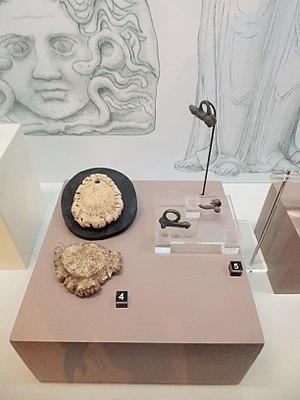
Pendentifs magiques romains circulaires ou phalliques conservés au Musée gallo-romain de Fourvière, à Lyon, en France. N°4
Meyzieu est une commune française située dans la partie nord-est de la métropole de Lyon, en région Auvergne-Rhône-Alpes.
Le quai Arloing est une voie en rive droite de la Saône, dans le 9ᵉ arrondissement de Lyon, en France.